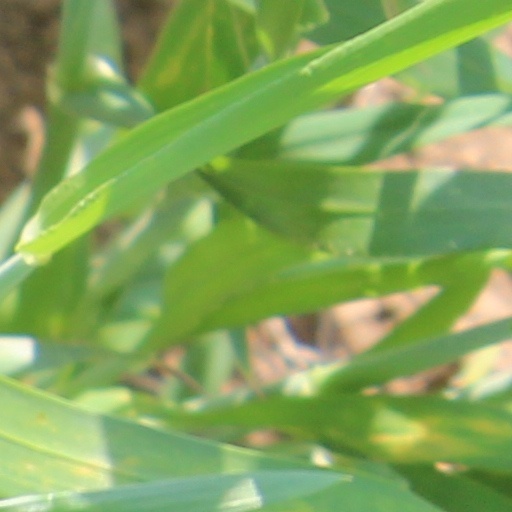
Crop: wheat